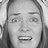
Emotion: surprise